Power conferences

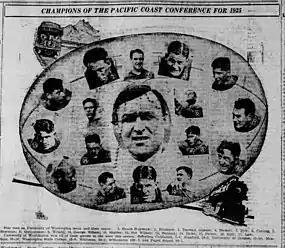
A newspaper clipping of the 1925 Washington Huskies, who competed in the Pacific Coast Conference

College football originated in the Northeastern United States in the final third of the 19th century, with the 1869 Princeton vs. Rutgers football game often considered to be the first college football game. The schools that eventually formed the Ivy League dominated college football in the 19th century and for parts of the 20th century, claiming numerous national championships. Motivated in large part by fatalities and injuries sustained in college football, President Theodore Roosevelt worked with various collegiate athletic programs to establish the NCAA in 1906. The NCAA was preceded by the earliest athletic conferences, including the Big Ten, which was founded in 1896 as the Intercollegiate Conference of Faculty Representatives and was often referred to as the "Western Conference". The conference became known as the Big Ten after expanding to ten teams in 1917, though it did not legally adopt the "Big Ten" name until 1987. The Southern Intercollegiate Athletic Association (SIAA), founded in 1894, at its peak consisted of 28 schools across almost every Southern state, and was the predecessor to both the SEC and the ACC.